Irma Pane

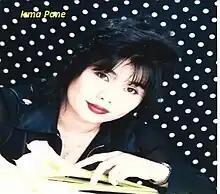

Irma Pane was born to Maj. Gen.TNI Timoer Pane and Nurlina Lubis in Bandung, Indonesia. She graduated from SMA 3 Bandung and studied classic voice/technique at Radio Republic Indonesia. She has resided in Potomac, Maryland since 1996. Her 1979 album, "Irma Pane Volume II", made Top 10 lists.